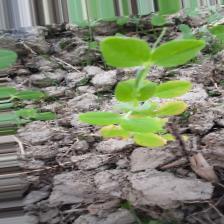
Label: Ascochyta blight